Welwyn Preserve

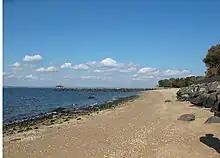
View at low tide looking north along the coast and across Long Island Sound, at Welwyn Preserve

Welwyn was originally the estate of Harold Irving Pratt, an American oil industrialist and philanthropist who was born in 1877, and died at Glen Cove in 1939. Harold Pratt, the owner of Welwyn, was one of the sons of Charles Pratt, who was also an oil industrialist and was the founder of the Pratt Institute in Brooklyn, New York.